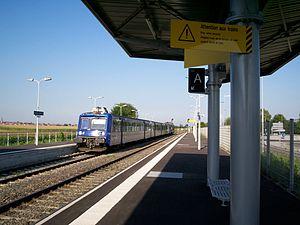
TER Alsace
La ligne de Strasbourg-Ville à Saint-Dié est une ligne de chemin de fer française du Bas-Rhin et des Vosges. Ligne « transvosgienne », elle relie les gares de Strasbourg-Ville et Saint-Dié-des-Vosges via Molsheim et la vallée de la Bruche.